Taylor Mueller

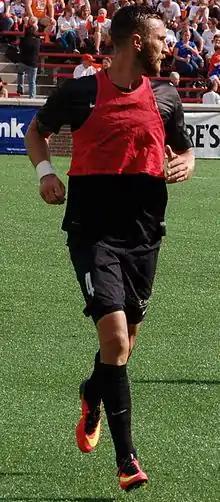
Mueller playing for Charleston Battery in 2016

Taylor Thomas Mueller (born September 20, 1988, in Kirkland, Washington) is an American former professional soccer player.